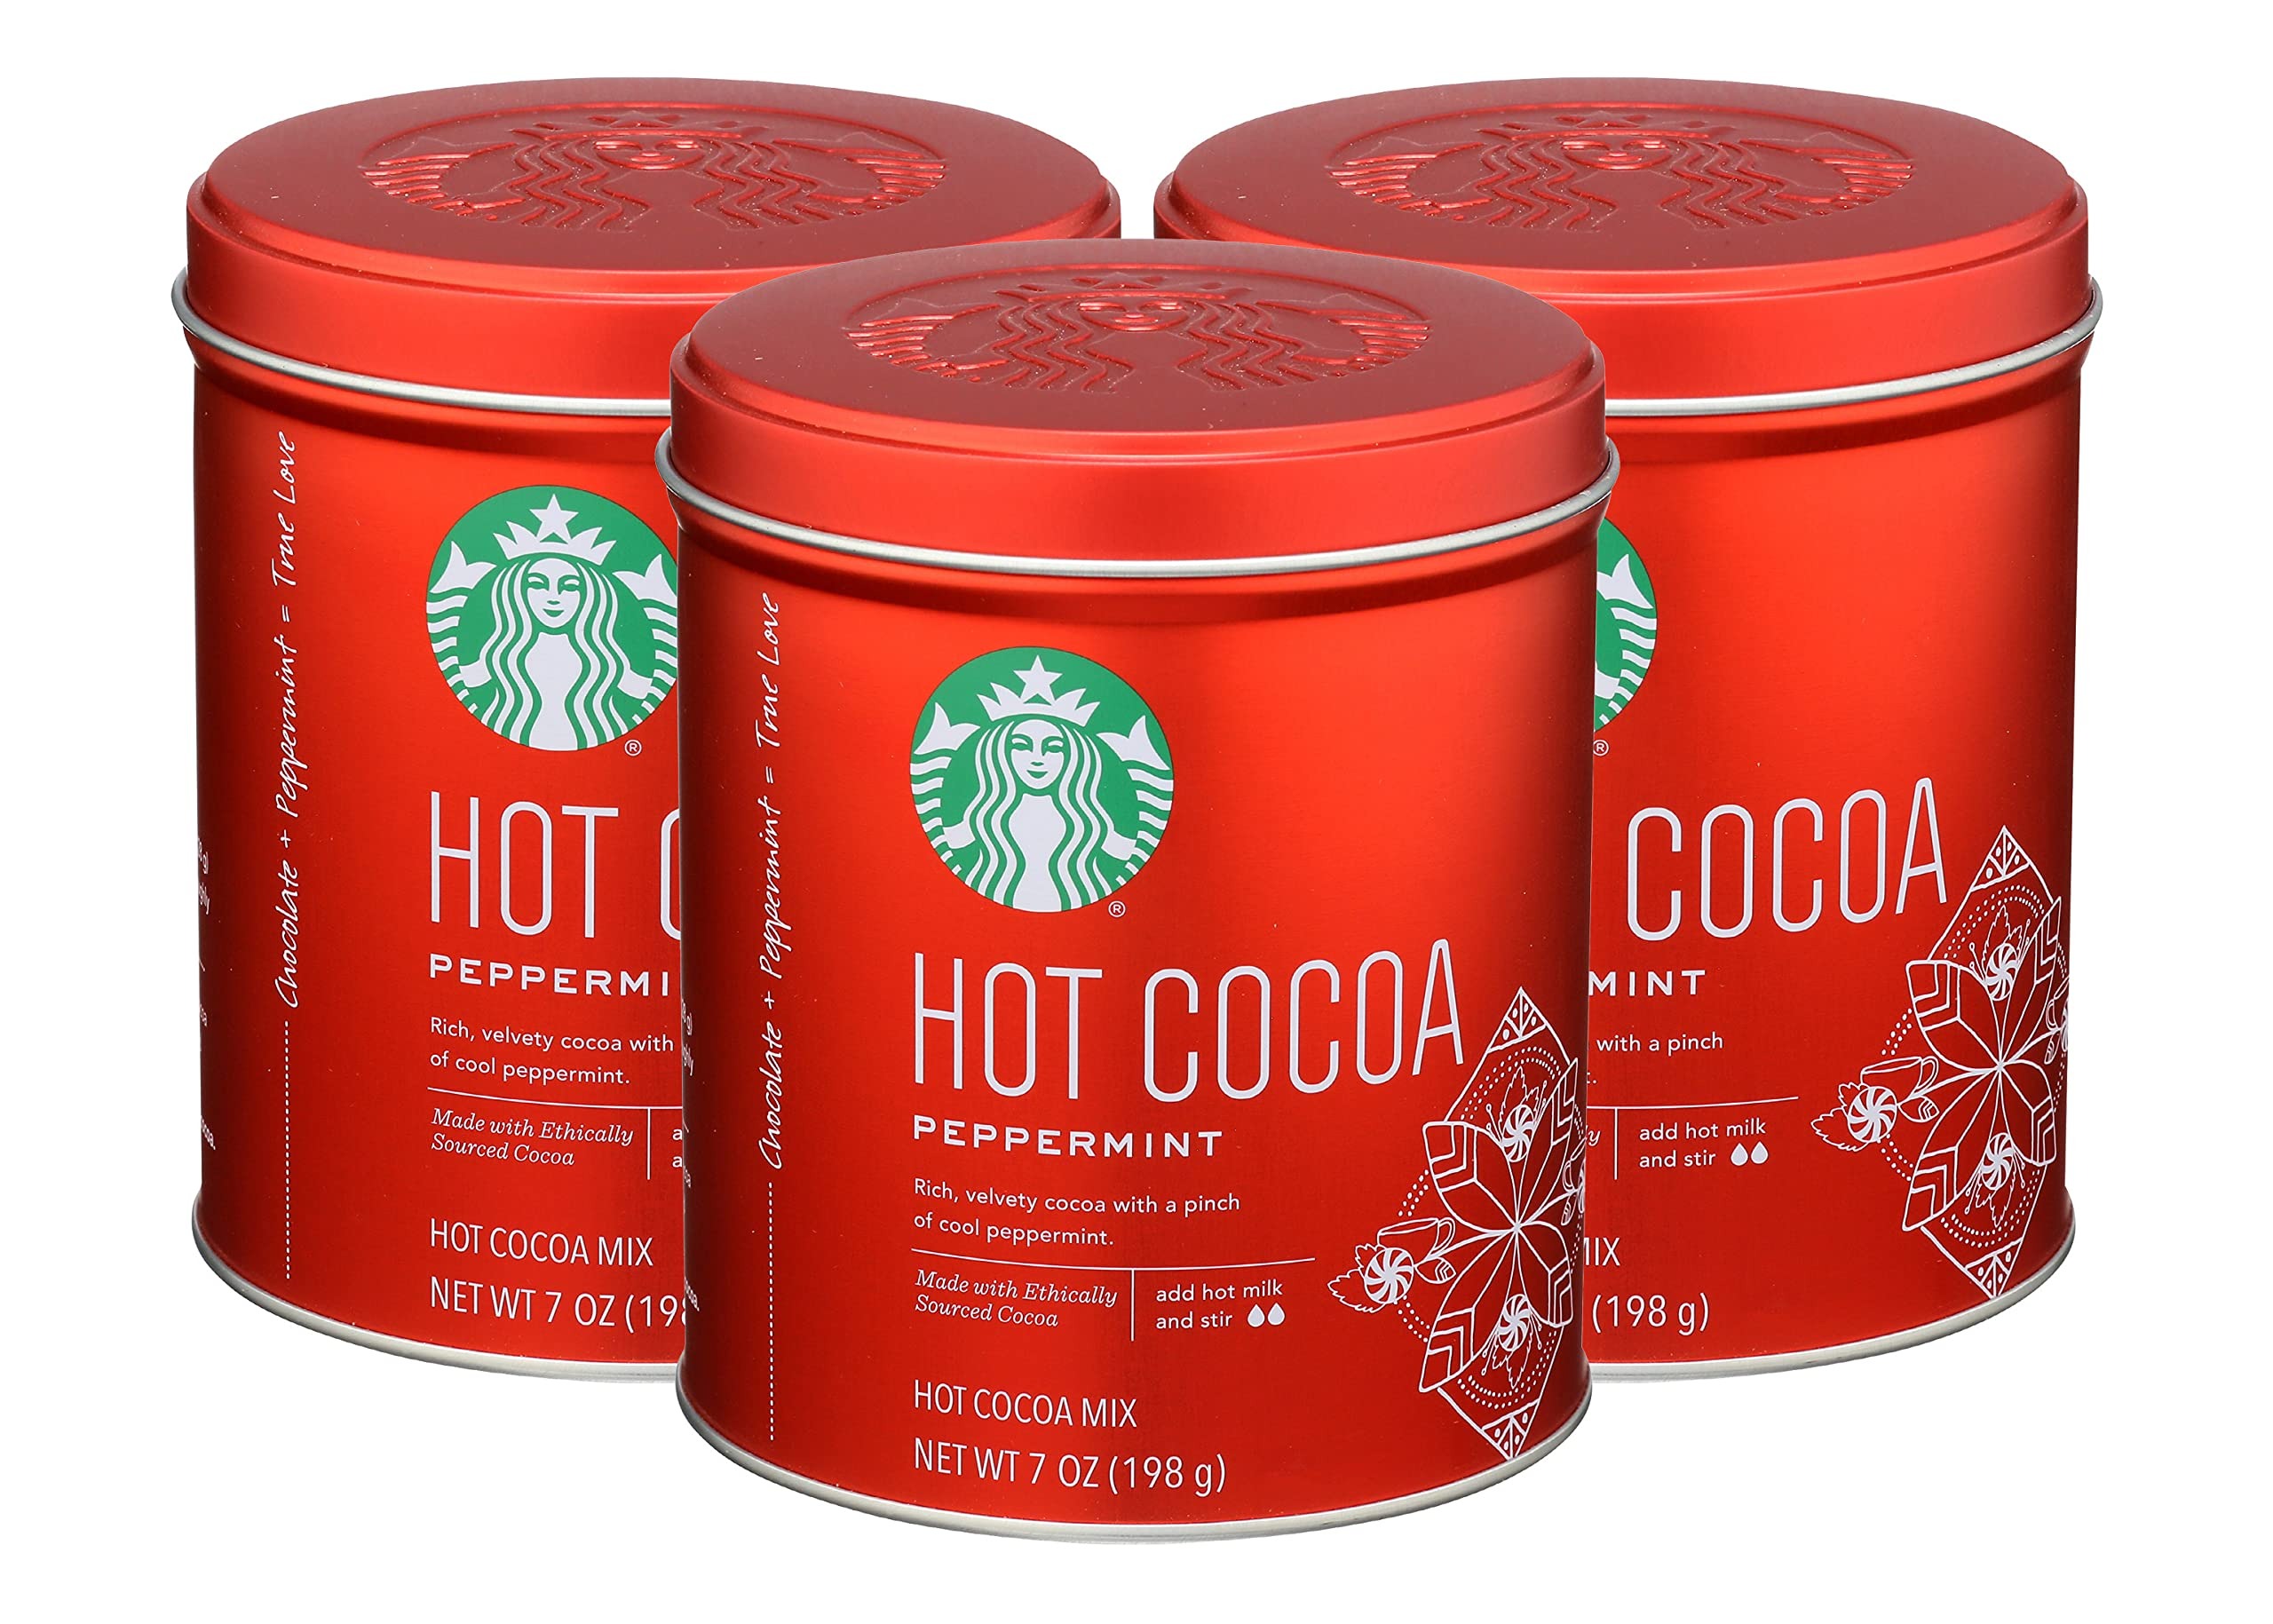
Item Name: Starbucks Hot Cocoa Mix Tin, Peppermint, 7 OZ (3 pack)
Value: 21.0
Unit: Ounce

Price: 4.99